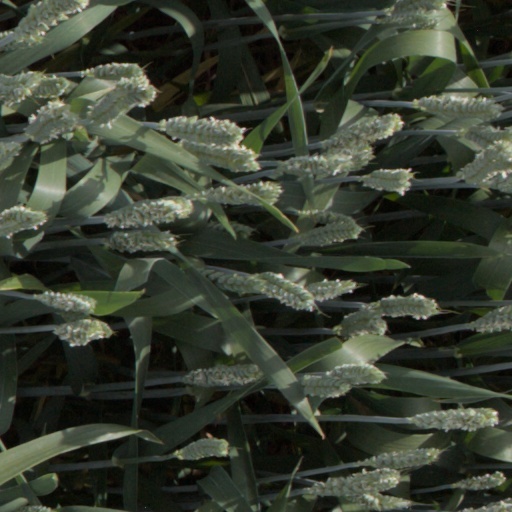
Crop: wheat